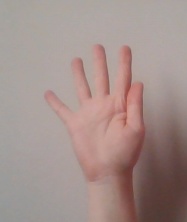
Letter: sheen